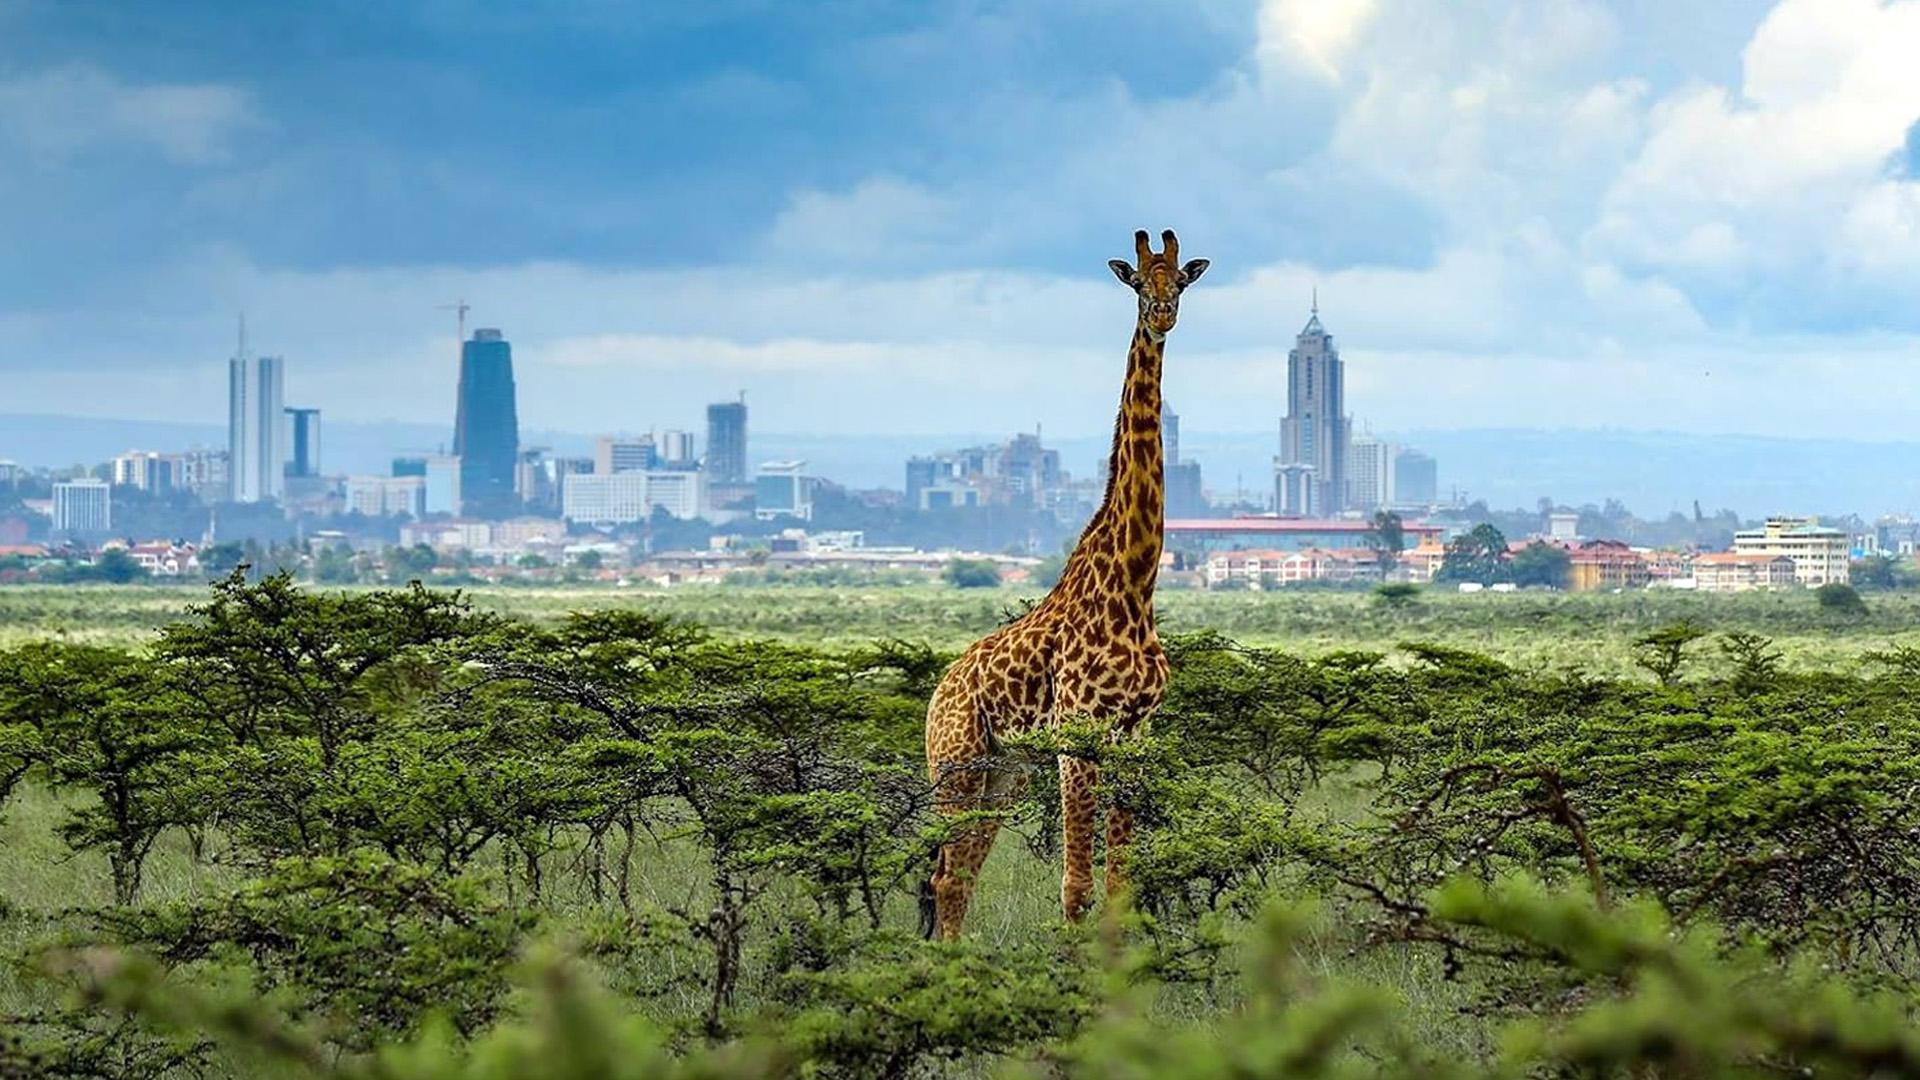
Mandhari nzuri ya kijani yenye kuvutia iliyo na mji unaoonekana kwa mbali, pamoja na mnyama mzuri wa mwituni aina ya twiga.